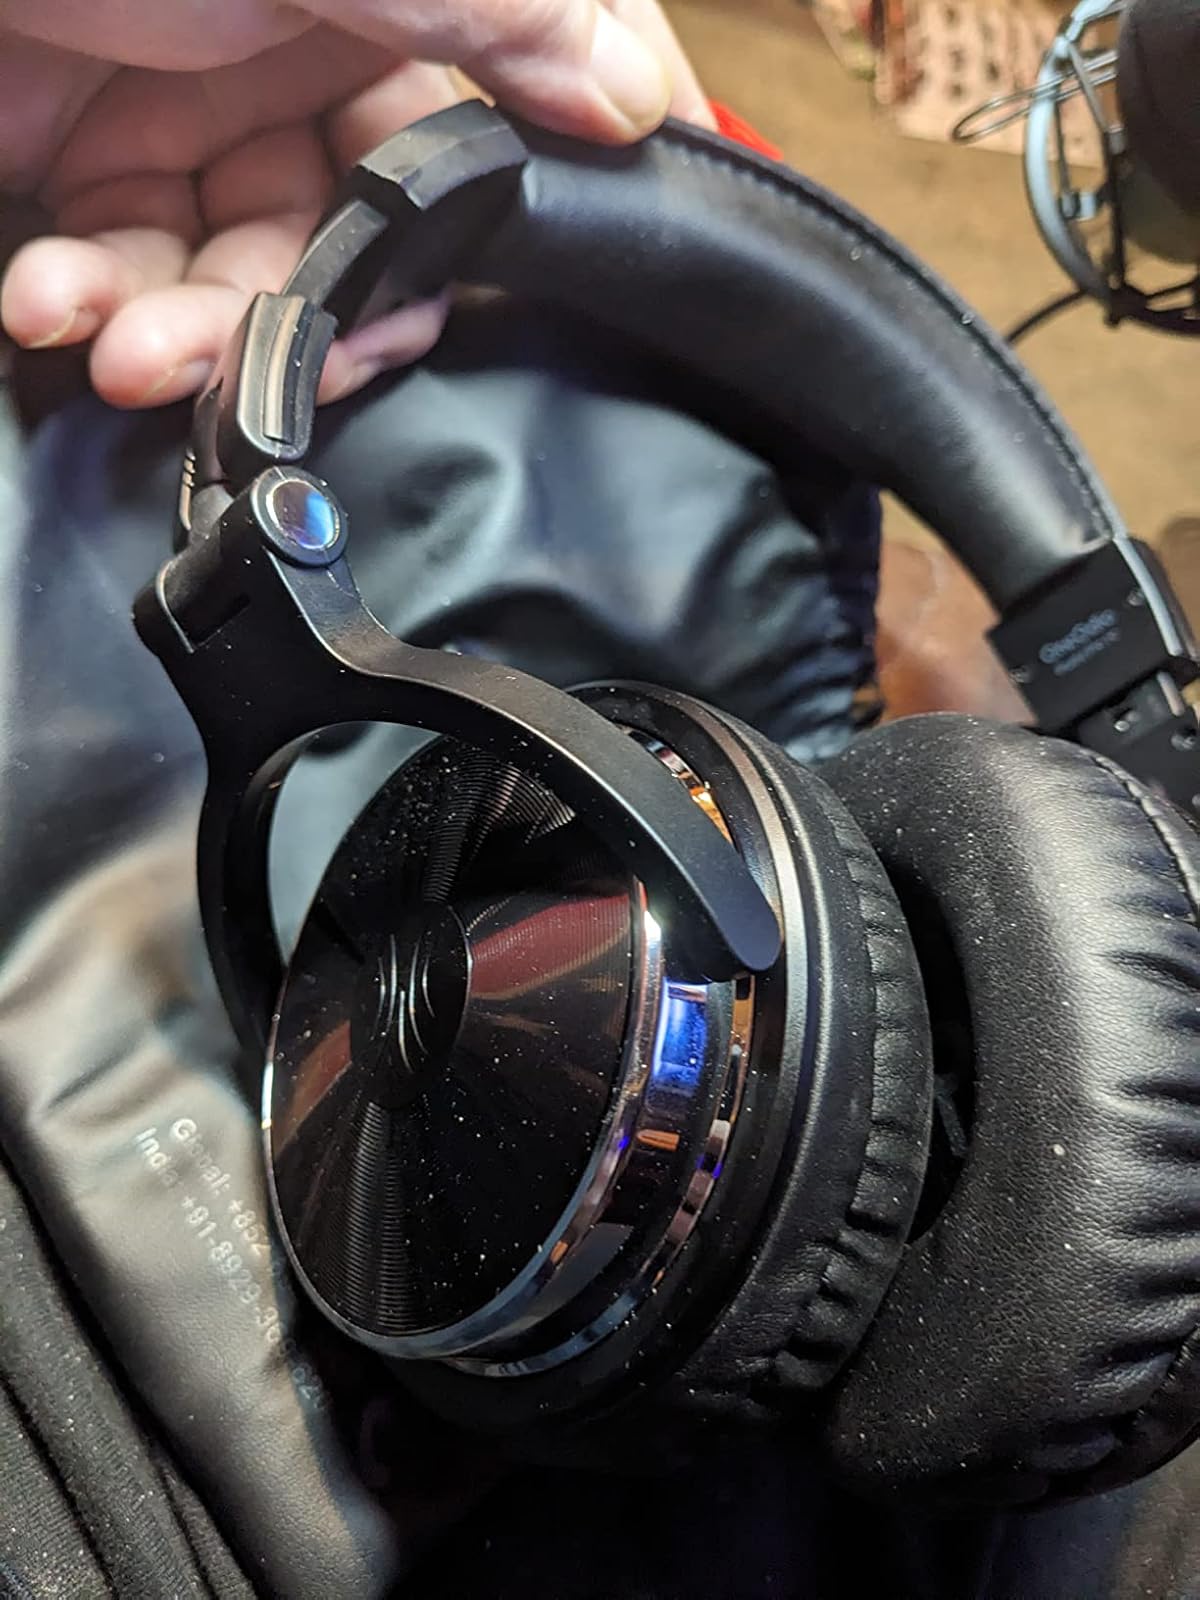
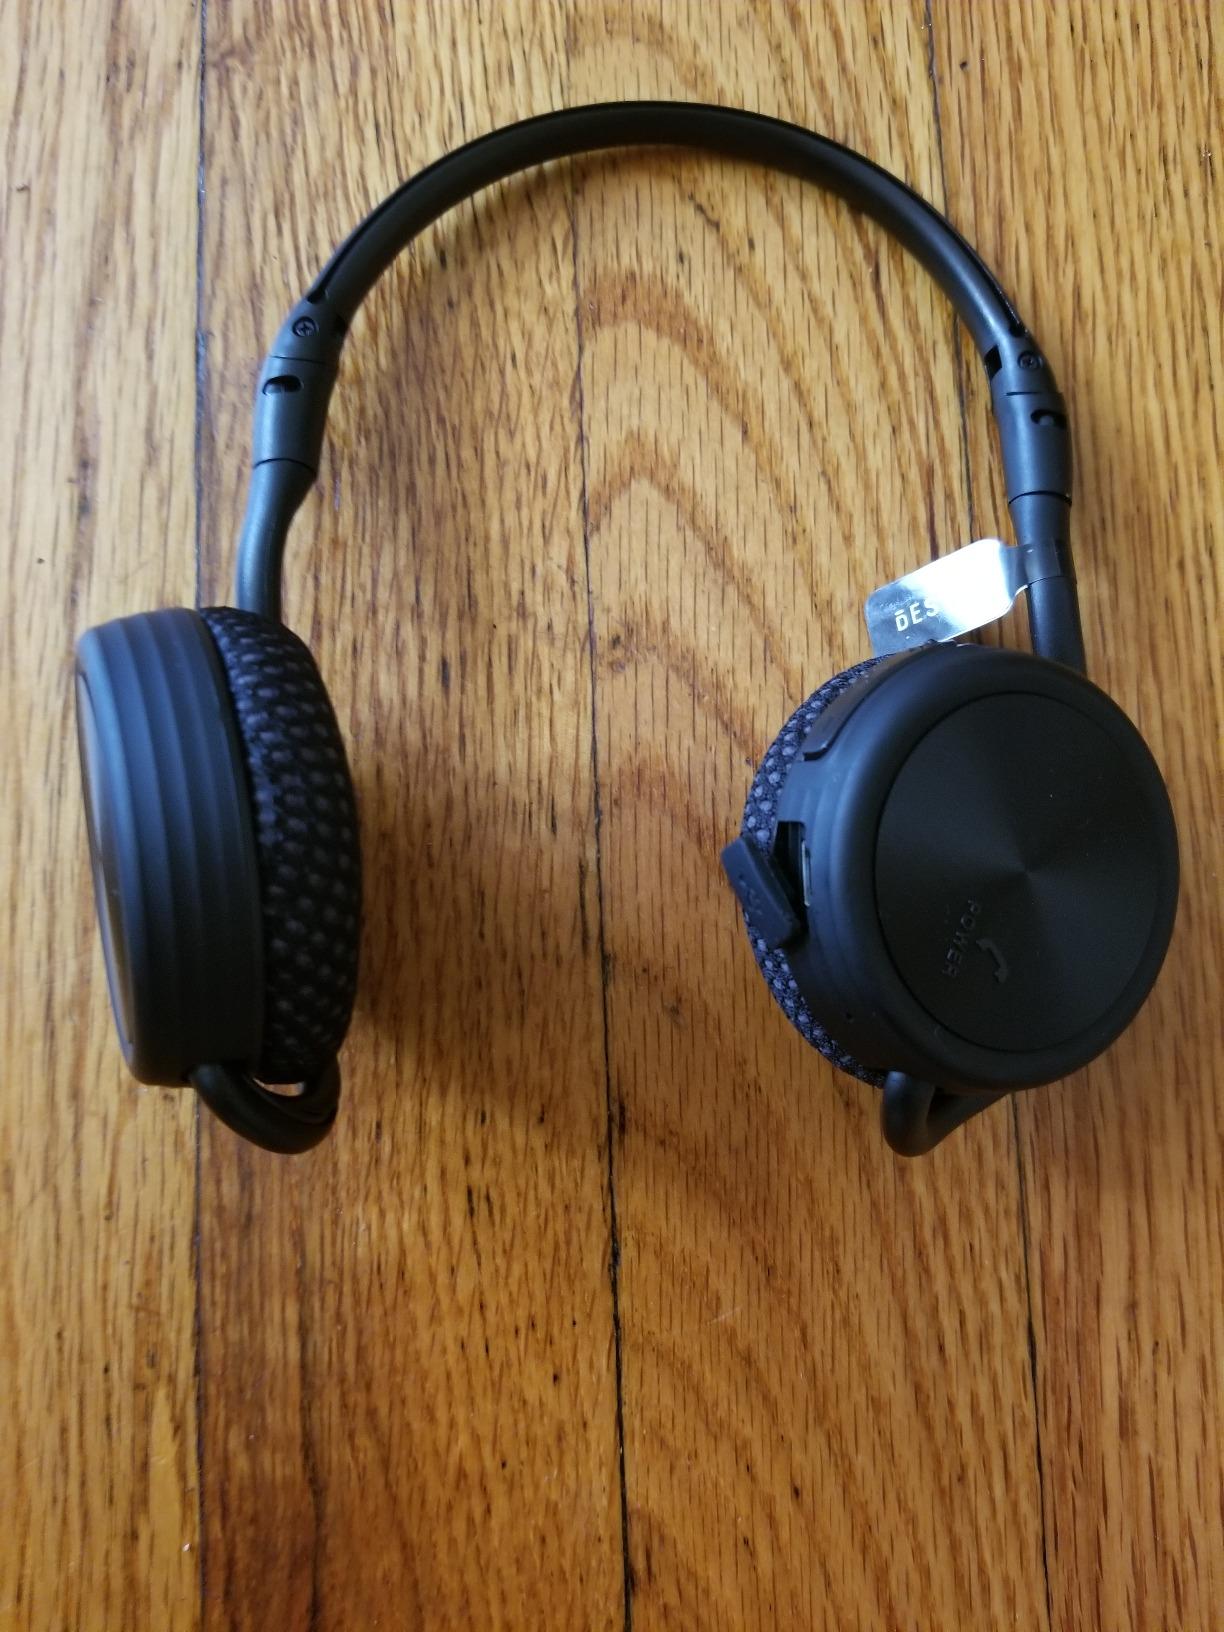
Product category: headphones
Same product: no